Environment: real
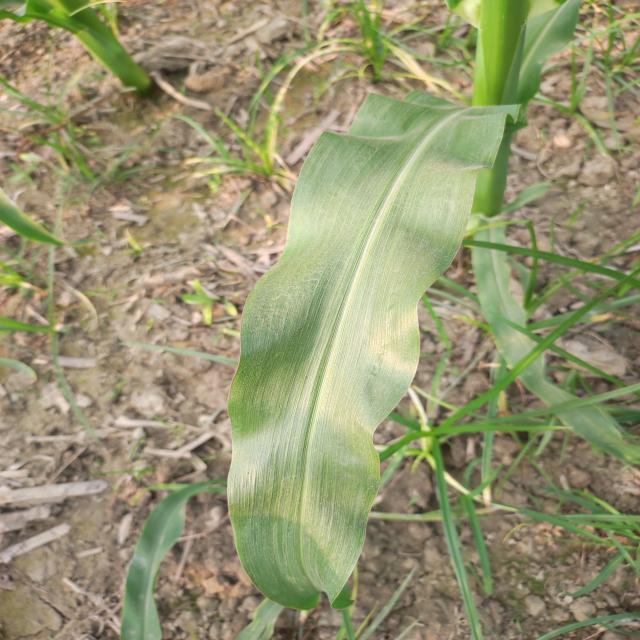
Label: healthy